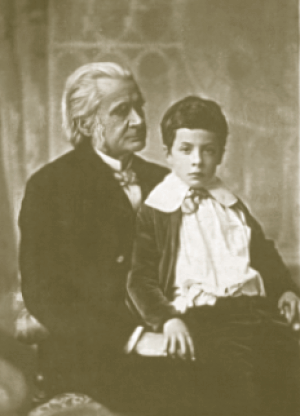
Sir Julian Sorell Huxley est un biologiste britannique, théoricien de l'eugénisme, auteur et internationaliste, connu pour ses livres de vulgarisation sur la science. Il a été le premier directeur de l'UNESCO et a fondé le WWF.